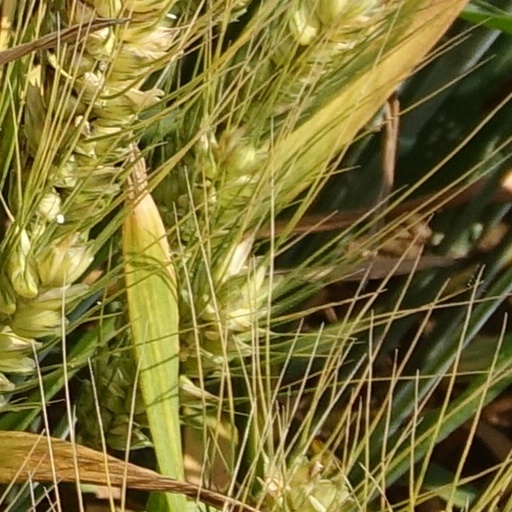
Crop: wheat